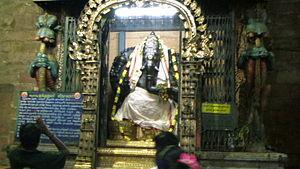
Le Temple de Mînâkshî est un temple hindou de style dravidien situé à Madurai dans le Tamil Nadu, en Inde. Il est un des chefs-d'œuvre de l'architecture dravidienne et l'un des temples en activité les plus importants de l'Inde. Il est consacré à Mînâkshî, un avatar de la déesse hindoue Pârvatî, l'épouse de Shiva, ainsi qu'à Shiva, sous sa forme Sundareshvara. Il comporte deux sanctuaires, un pour chacun des deux dieux. Il compte parmi les lieux saints de l'Inde les plus fréquentés et attire des pèlerins qui viennent s'y marier ou s'y purifier.